Blood (Lianne La Havas album)

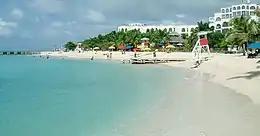
The writing and recording for "Blood" was inspired by La Havas' travels to Jamaica.

Following the touring La Havas embarked on in order to promote her debut album, she traveled to Jamaica along with her mother in order to regain a connection with her roots. During her time in Jamaica La Havas played music for her family alongside dancehall and reggae producer Stephen McGregor (known under his production name Di Genius), who would later go on to produce the majority of the songs on "Blood". The exploration of La Havas' roots inspired her to begin writing; she stated that the album's writing process and the songs were all related to "the feeling of who you are and where you come from", whilst the album's music was inspired by Jamaica's love of grooves, rhythms, and syncopation.